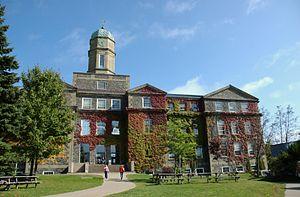
L'Université Dalhousie est une université canadienne située à Halifax, au Canada.